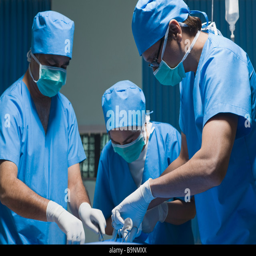
surgeons performing a surgery in an operating room